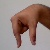
The image shows a hand gesture representing the letter 'Q' in Indian Sign Language.